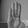
ASL letter: B